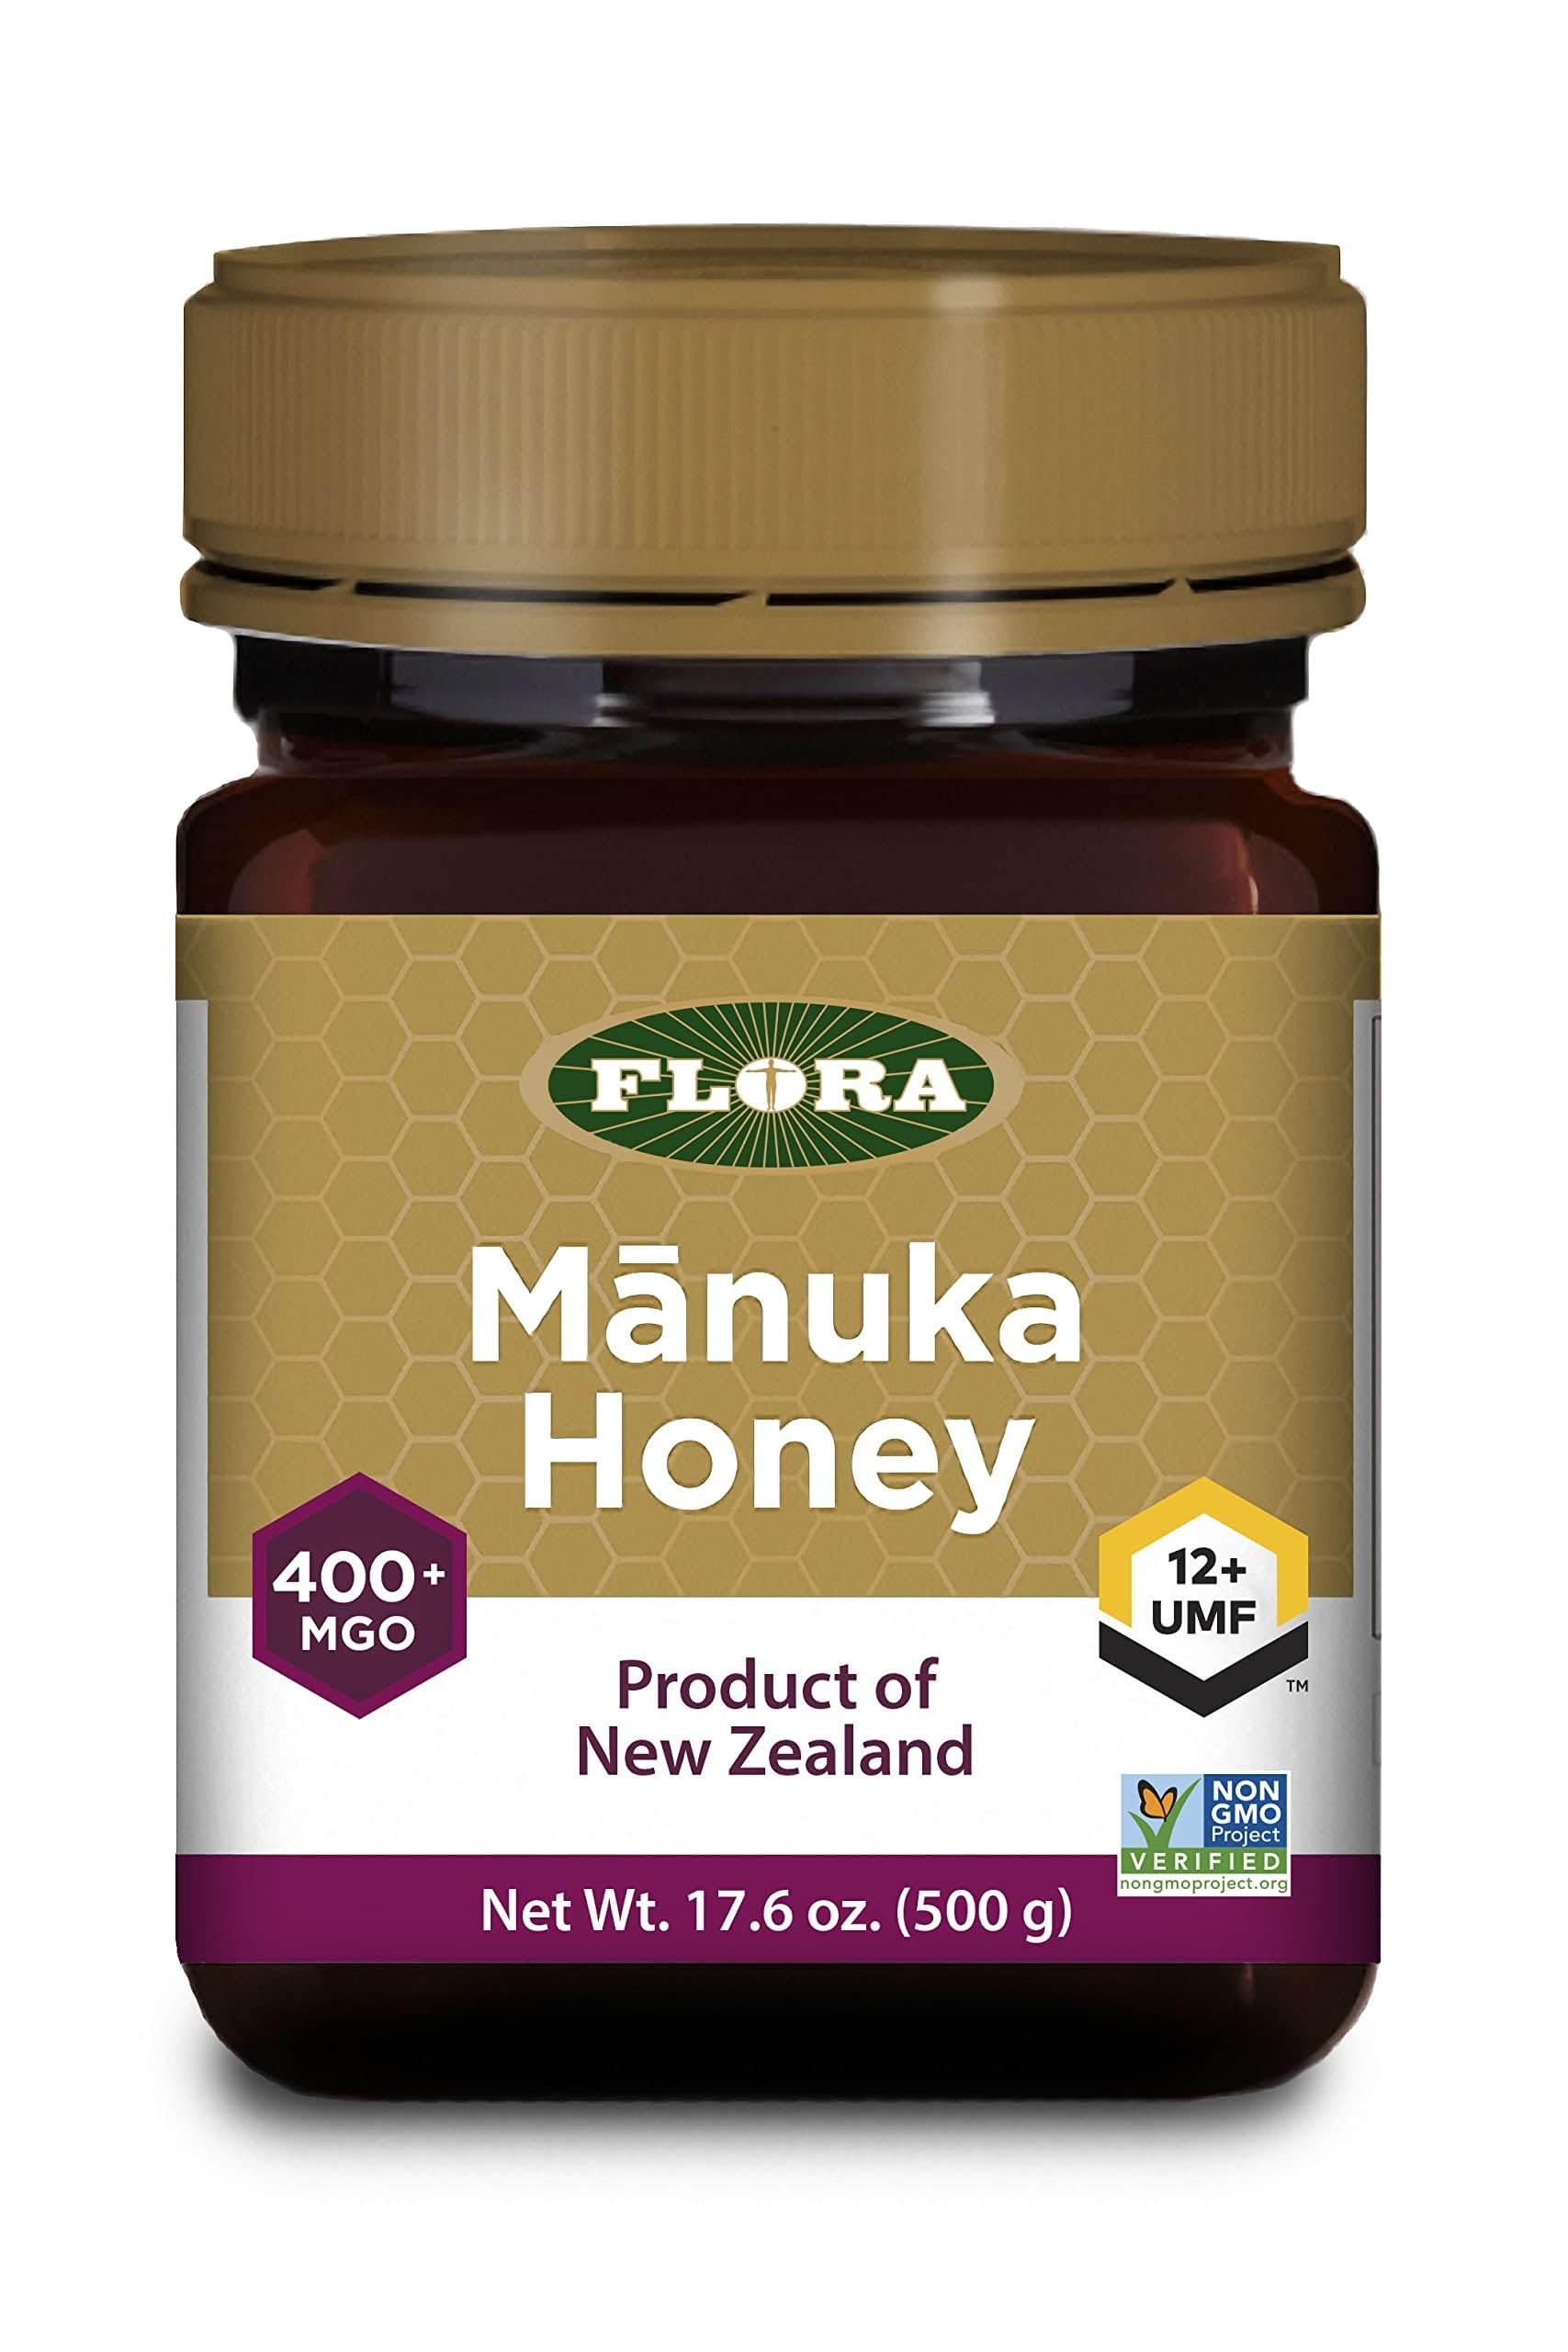
Item Name: Flora - Mānuka Honey MGO 400+/12+ UMF, New Zealand Honey, 100% Traceable MGO,Natural Healing, Sore Throat Relief, Aids Digestion, 17.6-oz. Jar
Bullet Point 1: 400+MGO / 12+ UMF: Potent enough for most allergy concerns.
Bullet Point 2: AUTHENTIC MANUKA HONEY: As Manuka Honey comes to the spotlight, so do counterfeits. Meaning that transparency is important! All our jars have a scannable NCF tag that will show you exactly where your honey came from.
Bullet Point 3: COMMUNITY AND ECO-CONSCIOUS: Flora has partnered with a Maori tribe in New Zealand to ensure our honey sales support and sustain the community it came from.
Bullet Point 4: Non-GMO + Unpasteurized + Sustainable
Product Description: Flora Manuka Honey is produced by a sustainable, eco-friendly, 100% Maori-owned beekeeping operation in New Zealand. The honey is sourced from several North Island locations and is licensed and certified under the UMF grading system as well as tested and rated for its MGO (methylglyoxal) content. Additionally, every jar is 100% traceable, all the way back to the source. Just scan the code on the label to learn where your honey was made, its lab test results, and its UMF rating.
Value: 17.6
Unit: Ounce

Price: 91.79